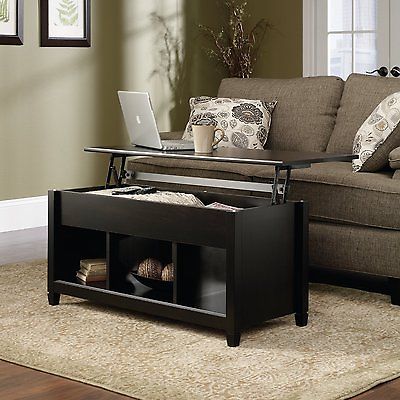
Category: table